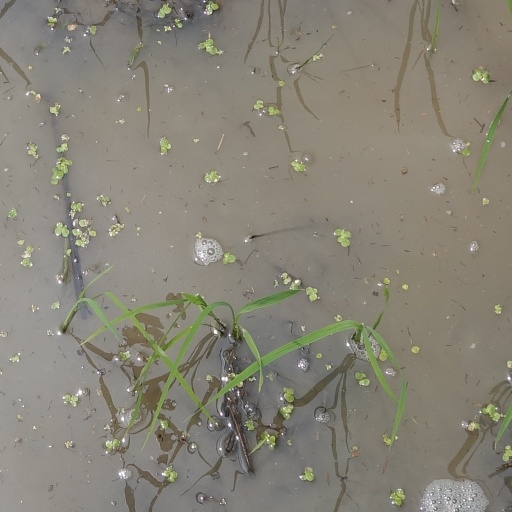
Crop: rice